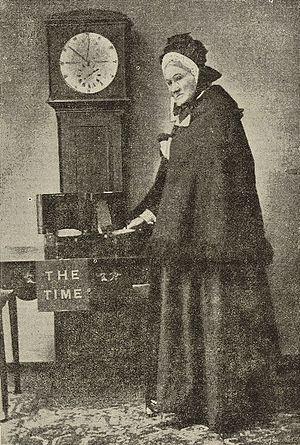
Elizabeth Ruth Naomi Belville, surnommée la Greenwich Time Lady, est une femme d'affaires britannique.